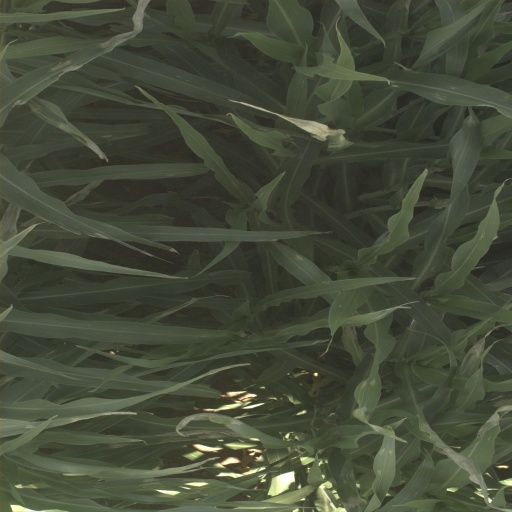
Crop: sorghum